Burrito

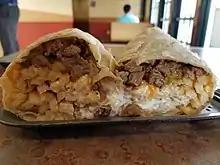
Contents of a California burrito

The California burrito originated at an unknown -berto's named restaurant in San Diego in the 1980s. The Fresh MXN chain (formerly Santana's) also claimed to be the originator of the California burrito. The earliest-known published mention was in a 1995 article in the "Albuquerque Tribune". The California burrito typically consists of chunks of carne asada meat, French fries, cheese, and either cilantro, pico de gallo, sour cream, onion, or guacamole (or some combination of these five). The ingredients are similar to those used in the "carne asada fries" dish, and it is considered a staple of the local cuisine of San Diego. With the merging of French fries and more traditional burrito fillings, the California burrito is an example of fusion border food. The California burrito has also been described as a "trans-class" food item, as it is regularly consumed by people across socioeconomic lines. Variants of this burrito may add shrimp (surf and turf), or substitute carnitas (pork) or chicken for carne asada.